Kyūkai Dōchūki

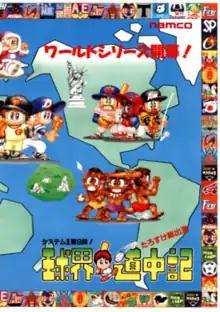
Promotional flyer

is a baseball arcade game that was released by Namco in 1990 in Japan; it runs on Namco System 2 hardware, and is a spin-off of "Yokai Dochuki". The gameplay is similar to Namco's own "World Stadium" series, except that both players have a total of thirty-six different teams to choose from in the Japanese, Arabic, German, Humbaba, American, Russian, and Chinese leagues. The Japan League has five stadiums, and if the player selects one team from it, the game will randomly decide which stadium the match will take place in, but the other leagues only have one stadium. This game also features a cameo re-appearance, from Valkyrie (as in "no Densetsu"), who appears to report the final outcome of a match once it has finished. Namco's signature character "Pac-Man" can also be seen on two of the television screens in a studio wearing a purple bow tie (in his "Pac-Land"-style anthropomorphized form, as opposed to his "original" one).